Vitold Belevitch

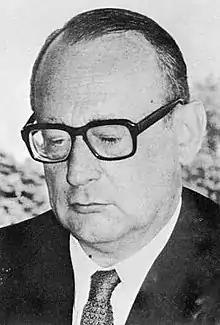
Vitold Belevitch

Vitold Belevitch (2 March 1921 – 26 December 1999) was a Belgian mathematician and electrical engineer of Russian origin who produced some important work in the field of electrical network theory. Born to parents fleeing the Bolsheviks, he settled in Belgium where he worked on early computer construction projects. Belevitch is responsible for a number of circuit theorems and introduced the now well-known scattering parameters.